Clara Harris

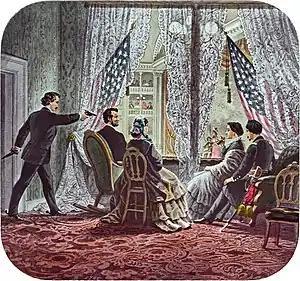
Shown in the presidential booth of Ford's Theatre, from left to right, are assassin John Wilkes Booth, Abraham Lincoln, Mary Todd Lincoln, Clara Harris, and Henry Rathbone

On April 14, 1865, Rathbone and Harris accepted an invitation to see a play at Ford's Theatre from President Abraham Lincoln and his wife, First Lady Mary Todd Lincoln. The couple, who had been friends with the President and his wife for some time, were invited after Ulysses S. Grant and his wife Julia, Thomas Eckert and several other people had declined Mrs. Lincoln's invitation to the play.